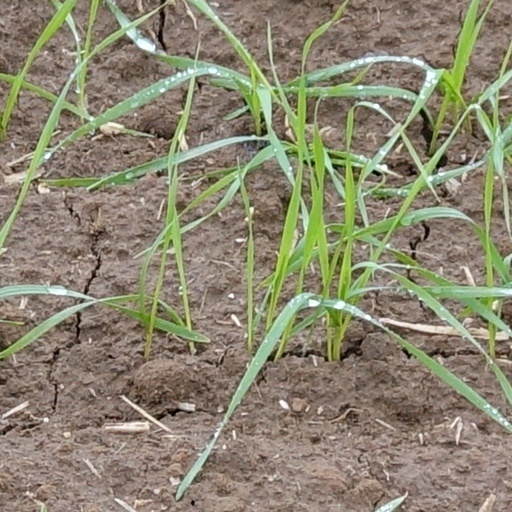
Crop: wheat